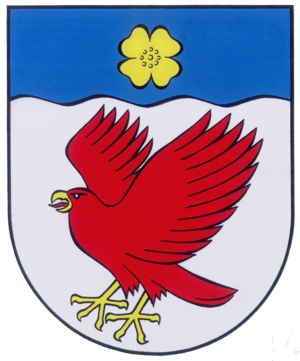
Pantelitz est une municipalité allemande du land de Mecklembourg-Poméranie-Occidentale et l'arrondissement de Poméranie-Occidentale-Rügen. En 2013, elle comptait 752 hab.